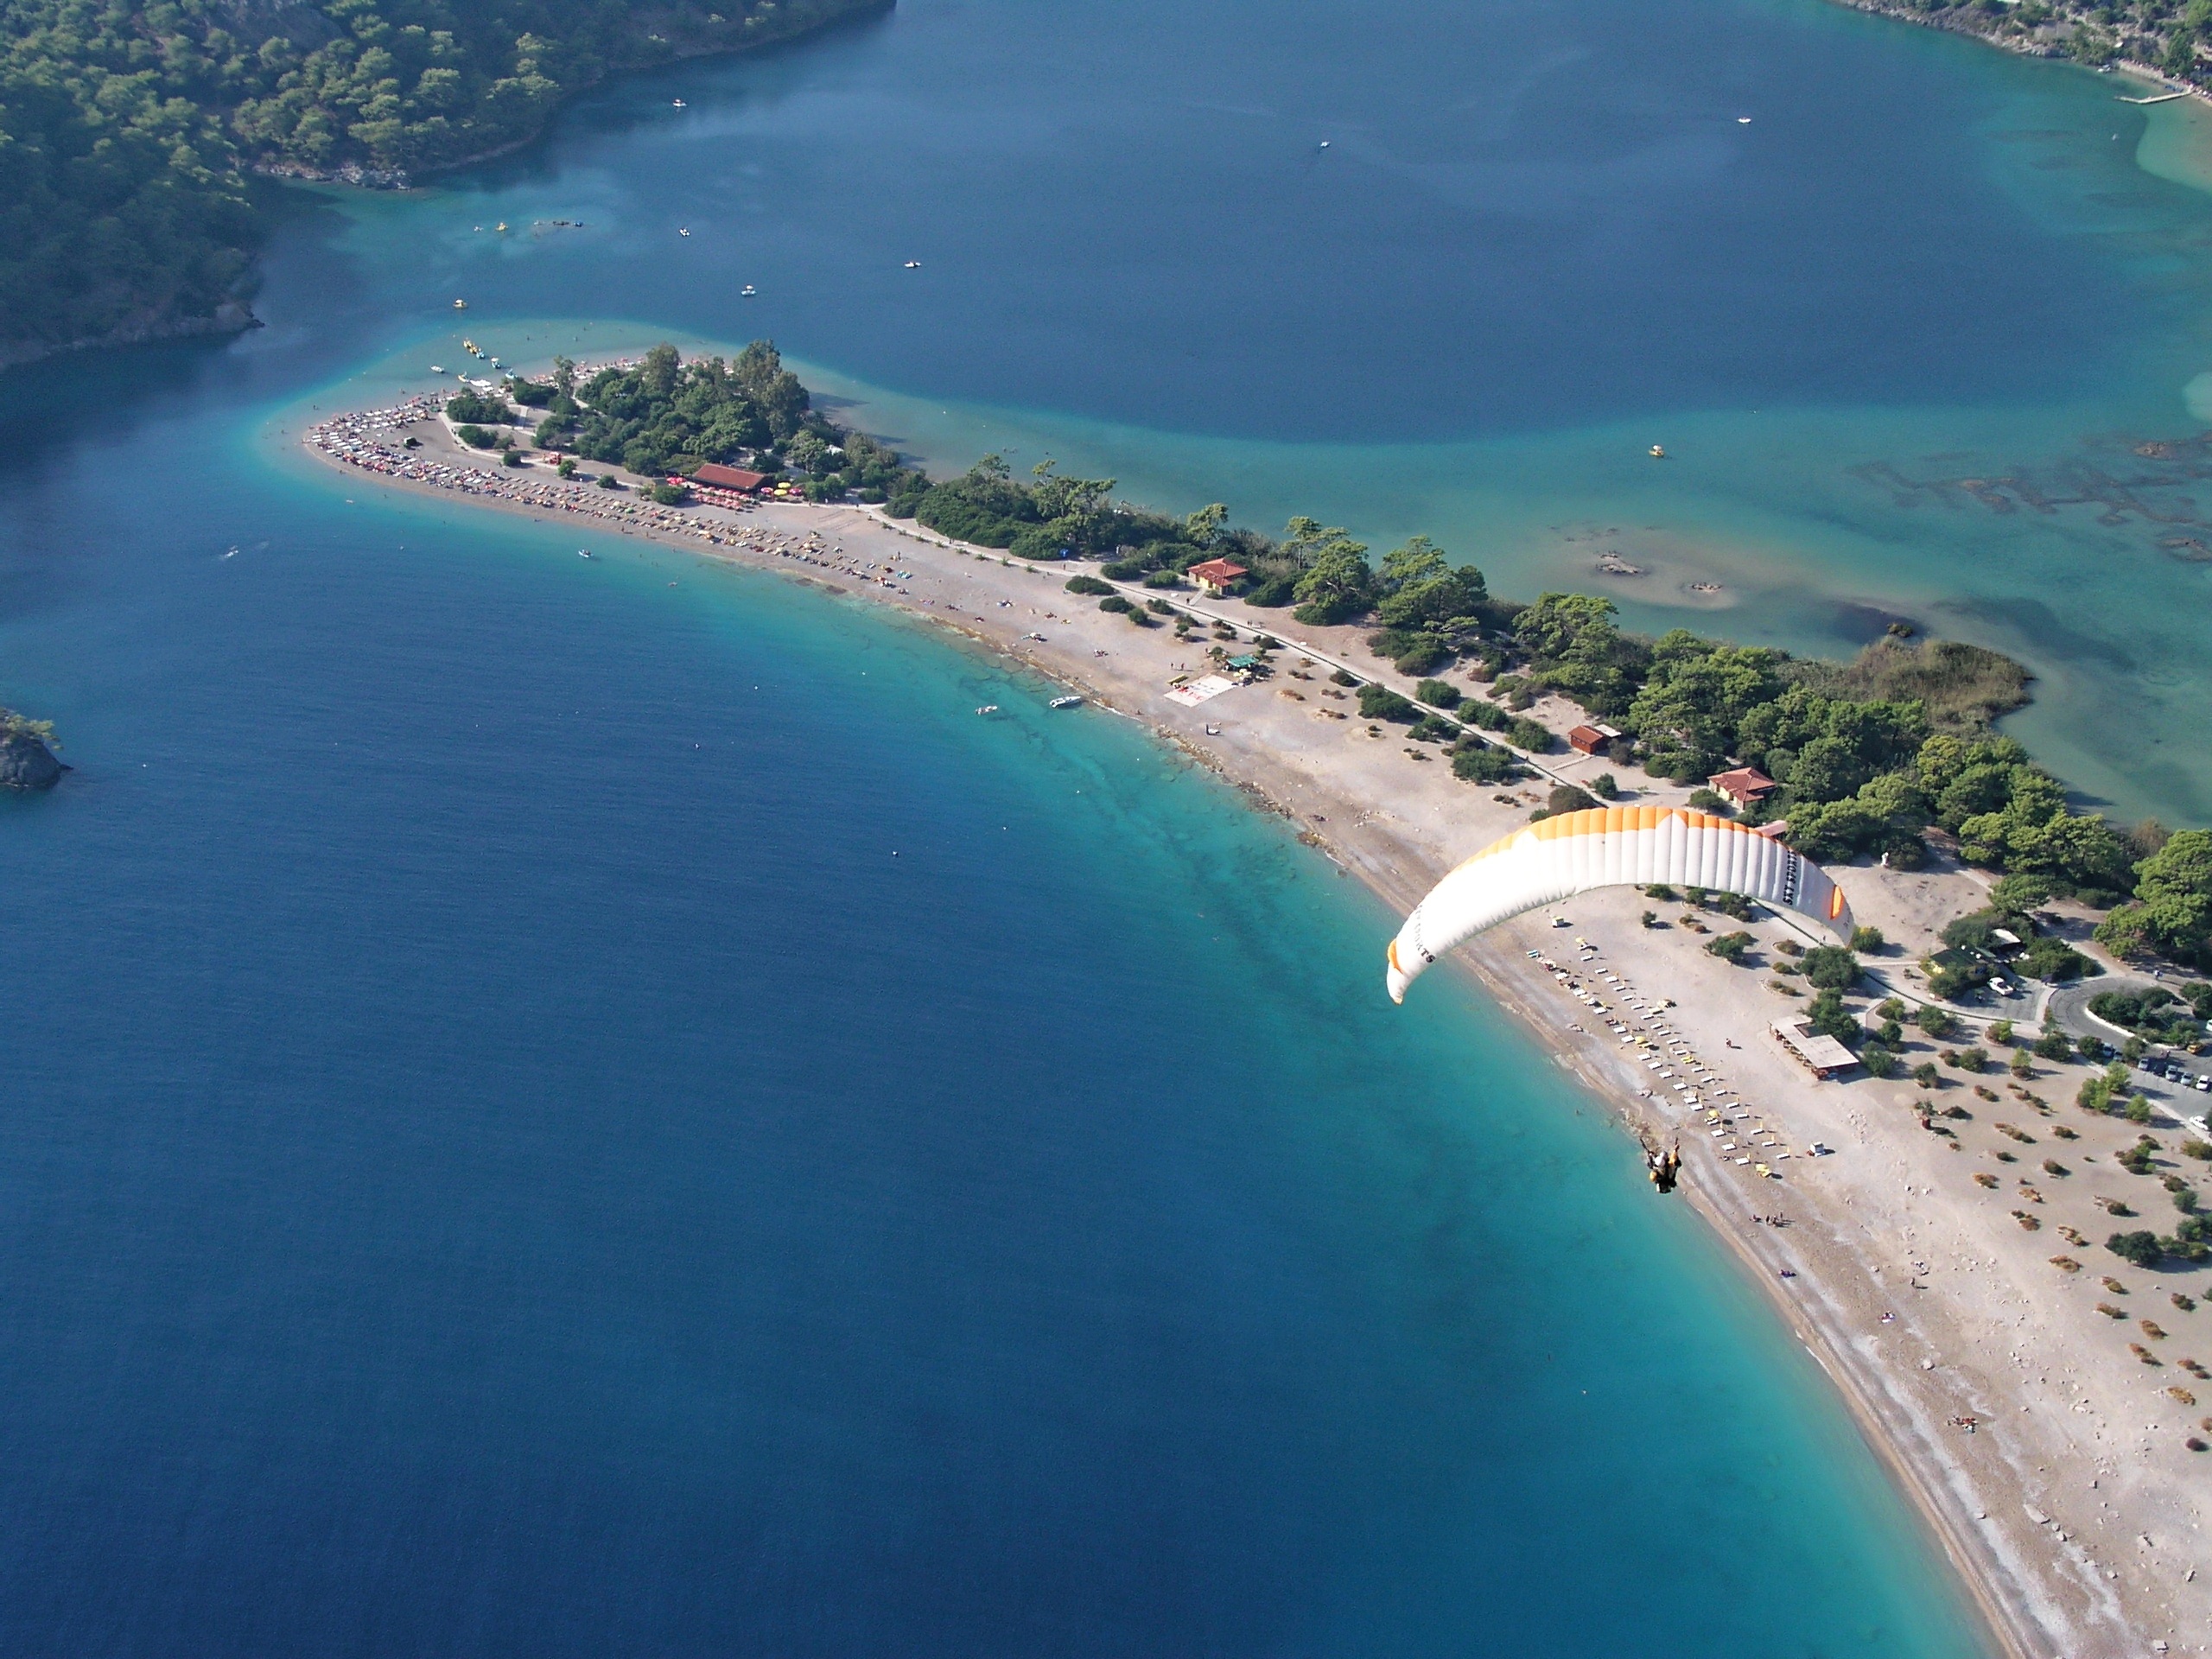
beach, landscape, sea, coast, ocean, people, sky, sport, air, adventure, view, summer, clear, cove, high, color, lagoon, bay, island, blue, freedom, extreme, leisure, terrain, aerial view, parachute, paragliding, activity, blue sky, paraglider, outdoors, sunny, harness, day, archipelago, caribbean, cape, islet, landform, aerial photography, extreme sports, atoll, land bay, geographical feature